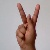
The image shows a hand gesture representing the letter 'K' in Indian Sign Language.